Auckland Theatre Company

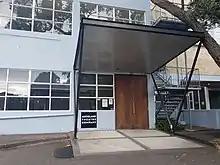
Auckland Theatre Company office

Auckland Theatre Company (ATC) is a professional theatre company in Auckland. It was founded in 1992 and since 2016 has been based in ASB Waterfront Theatre in the Wynyard Quarter in central Auckland.